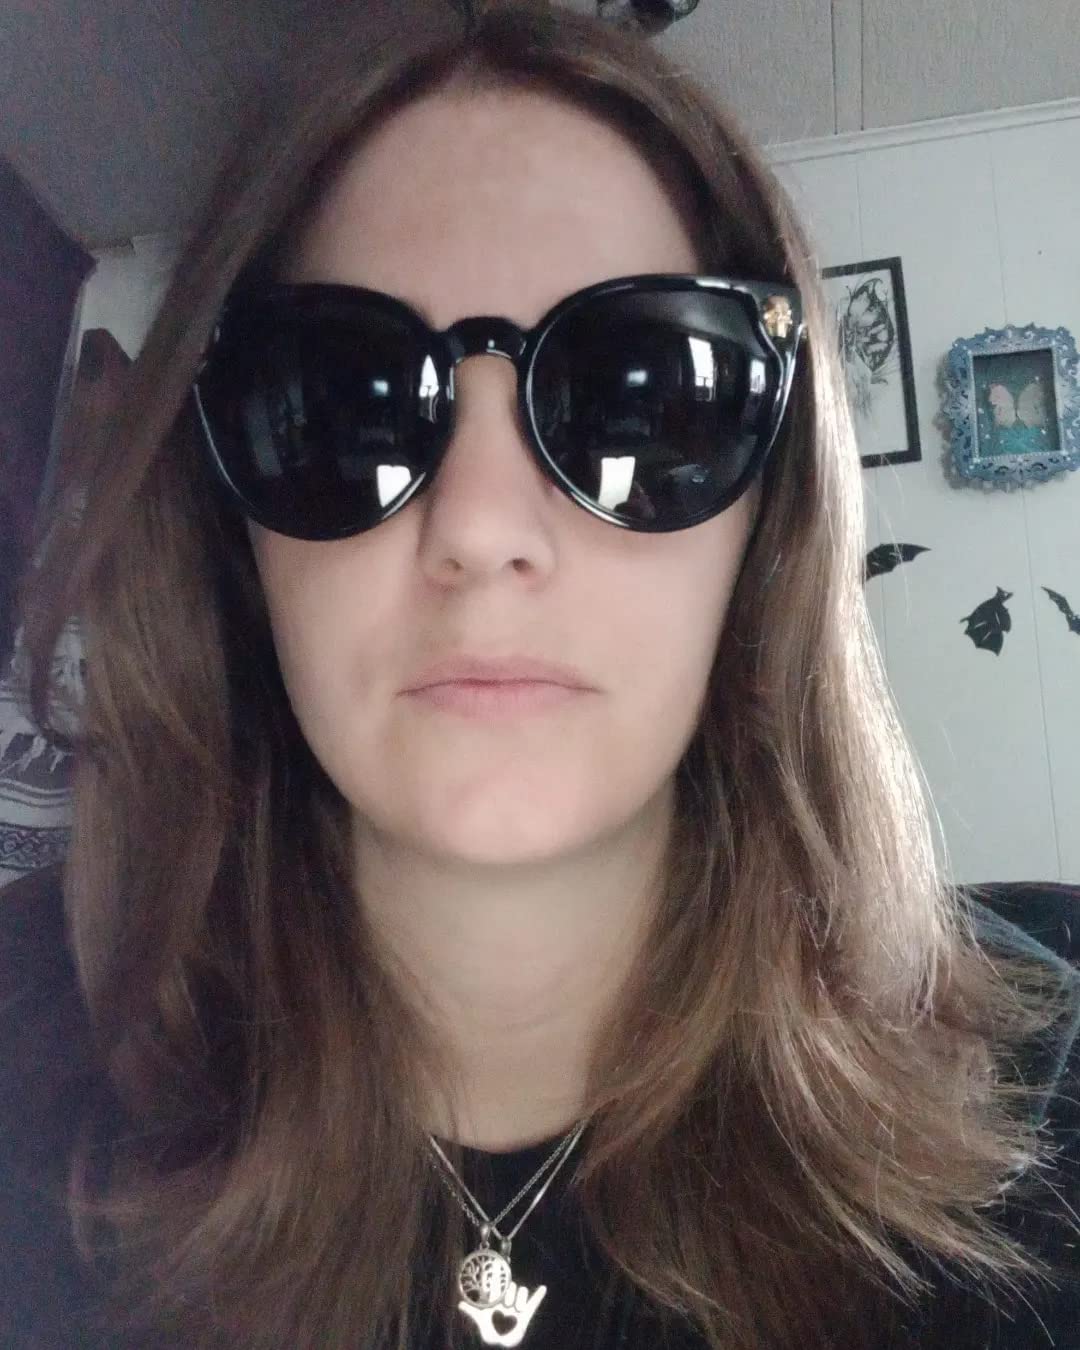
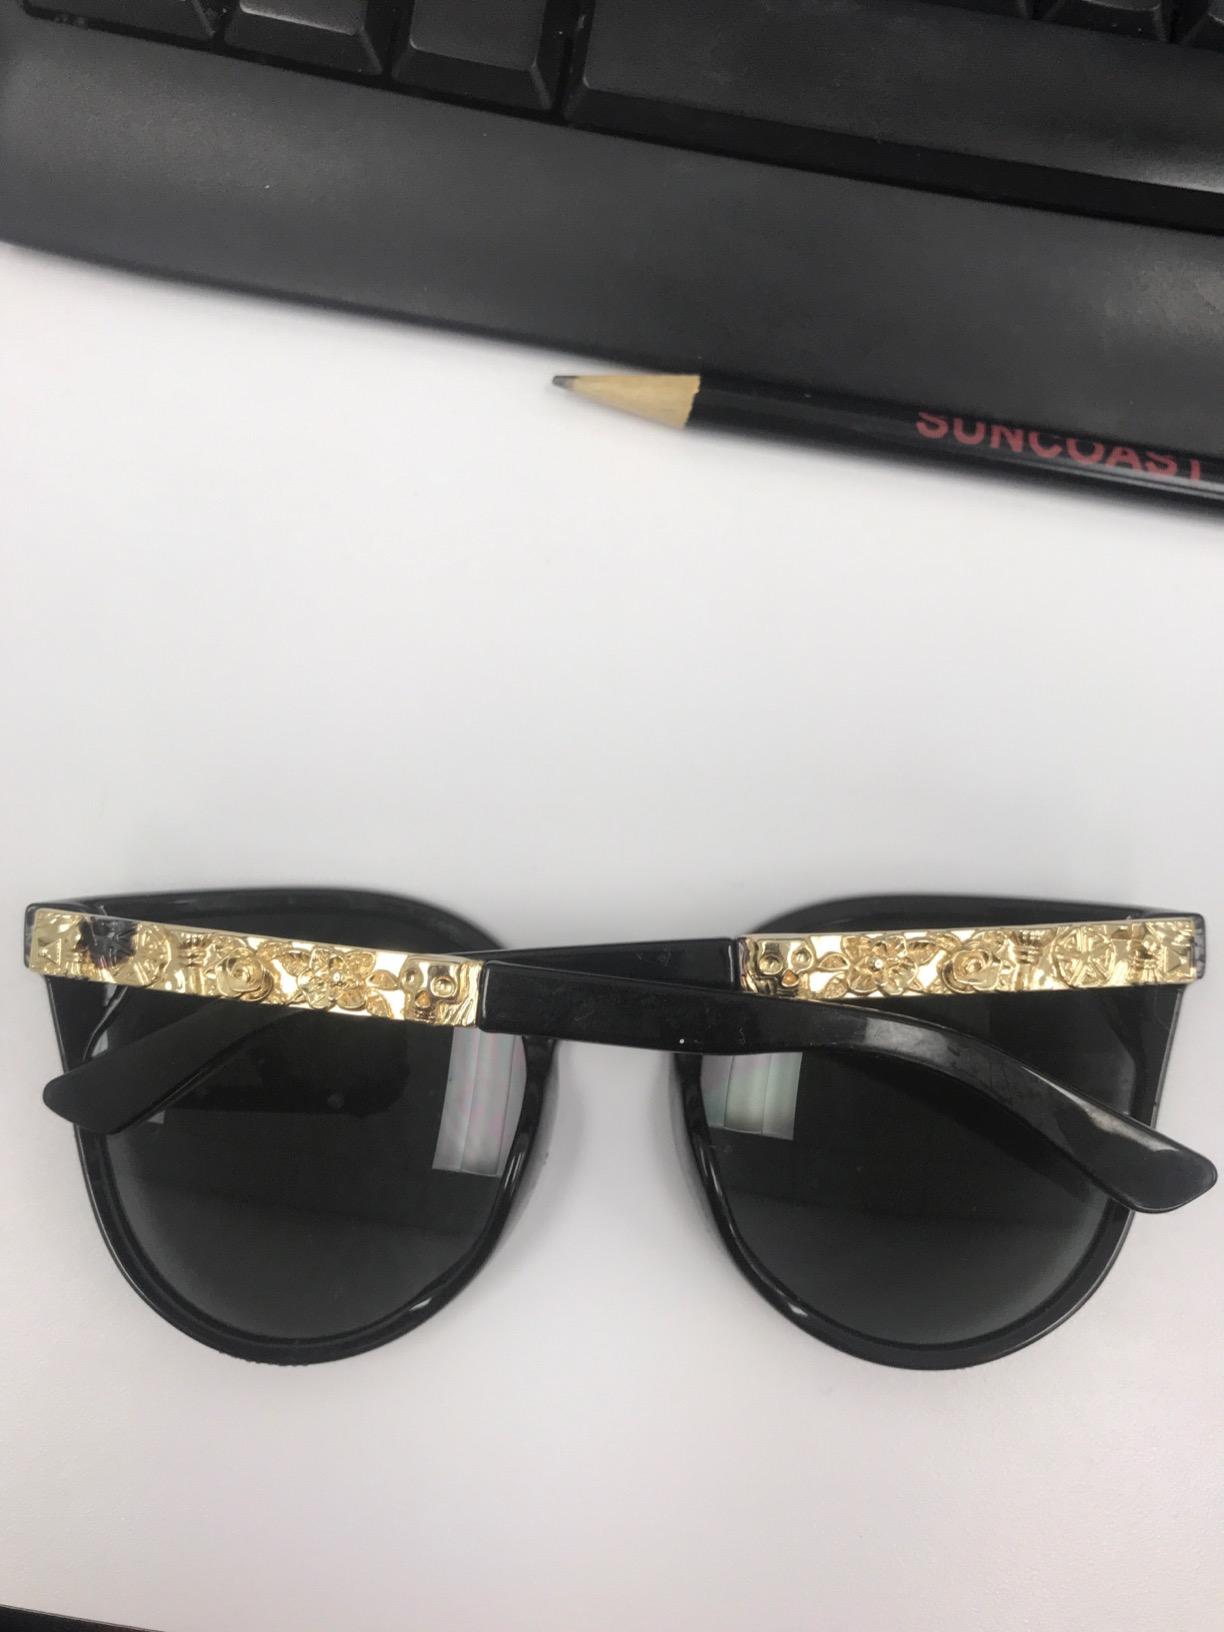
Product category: accessories_sunglasses
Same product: yes